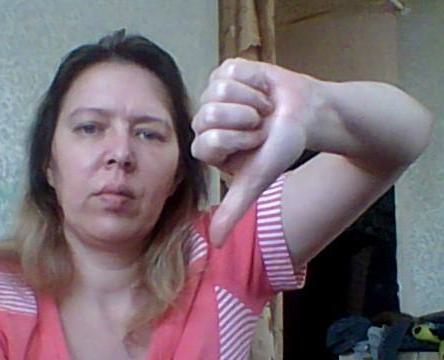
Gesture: dislike